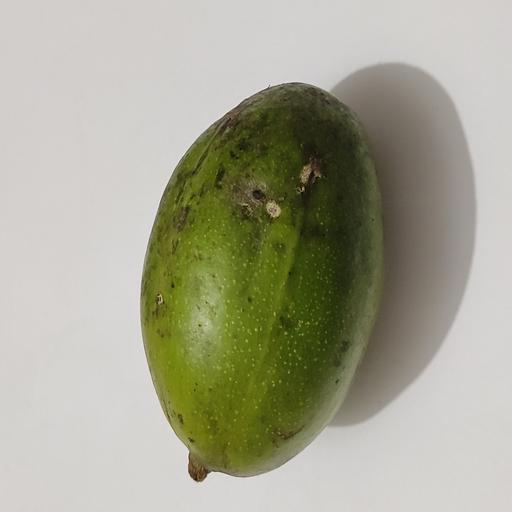
Crop type: Hog Plum